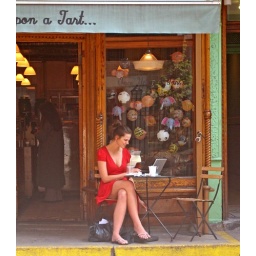
the saga of beautiful women with a red dress under the sun goes on.